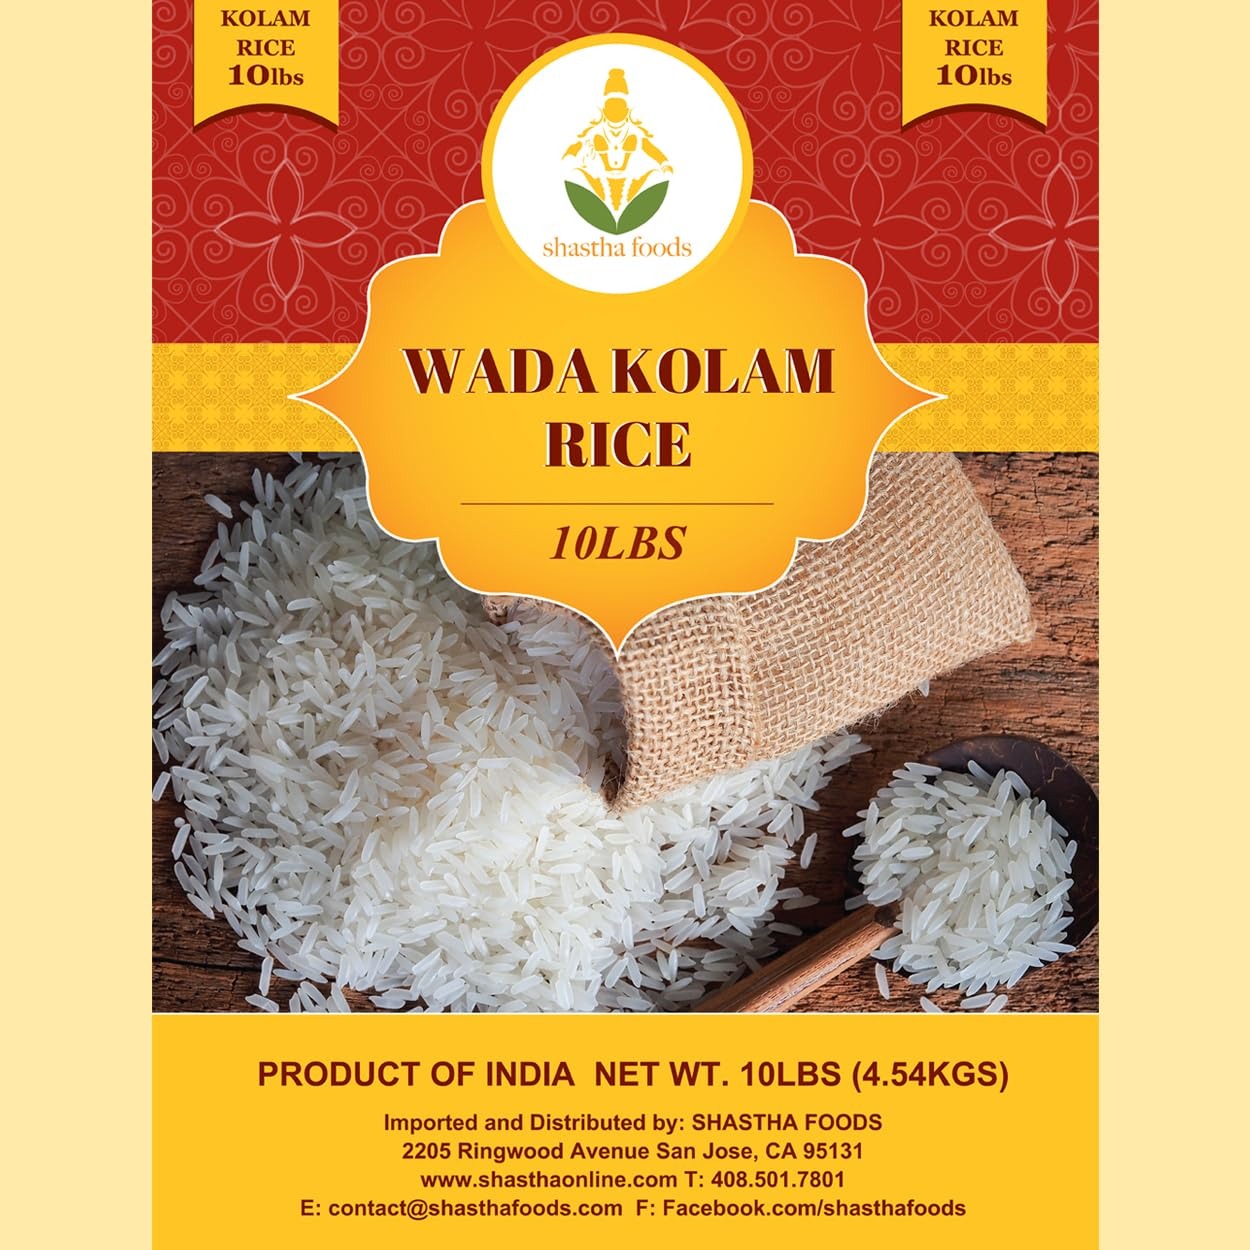
Item Name: WADA KOLAM RICE 10 LBS (PACK OF 2) T-L
Bullet Point 1: Wada Kolam Rice 10 Lbs (Pack of 2)
Bullet Point 2: Strong Aroma and higher nutrition
Bullet Point 3: It is long grain and non-basmati rice.
Bullet Point 4: Wada kolam rice can be used in a variety of traditional and contemporary recipes.
Bullet Point 5: It can be used as steam rice, pulao, kheer rice, pongal rice, and more.
Bullet Point 6: It can be used in daily cooking and special dishes.
Bullet Point 7: It is perfect for preparing dishes like sweet pongal, fried rice, biryani, and daily cooking.
Product Description: Wada Kolam (also known as Zini Rice or Jhini Rice) is a traditional variety grown in the Wada tehsil of Palghar District in Maharashtra. Wada kolam rice is used for preparing various dishes in kitchen. It is also used as main ingredient with dishes like fish, poultry, meat, etc Rich in starch, vitamins, proteins, carbohydrates. This Rice is used as an everyday substitute of Basmati because it gives the same feel and taste as that of Basmati Rice. Kolam rice is widely acclaimed by the customers for its pleasant aroma and rich taste.
Value: 320.0
Unit: Ounce

Price: 49.99